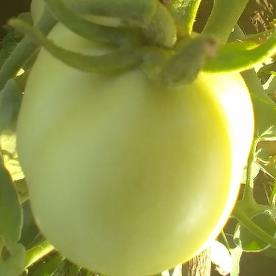
Crop: Tomato
Condition: healthy-fruit